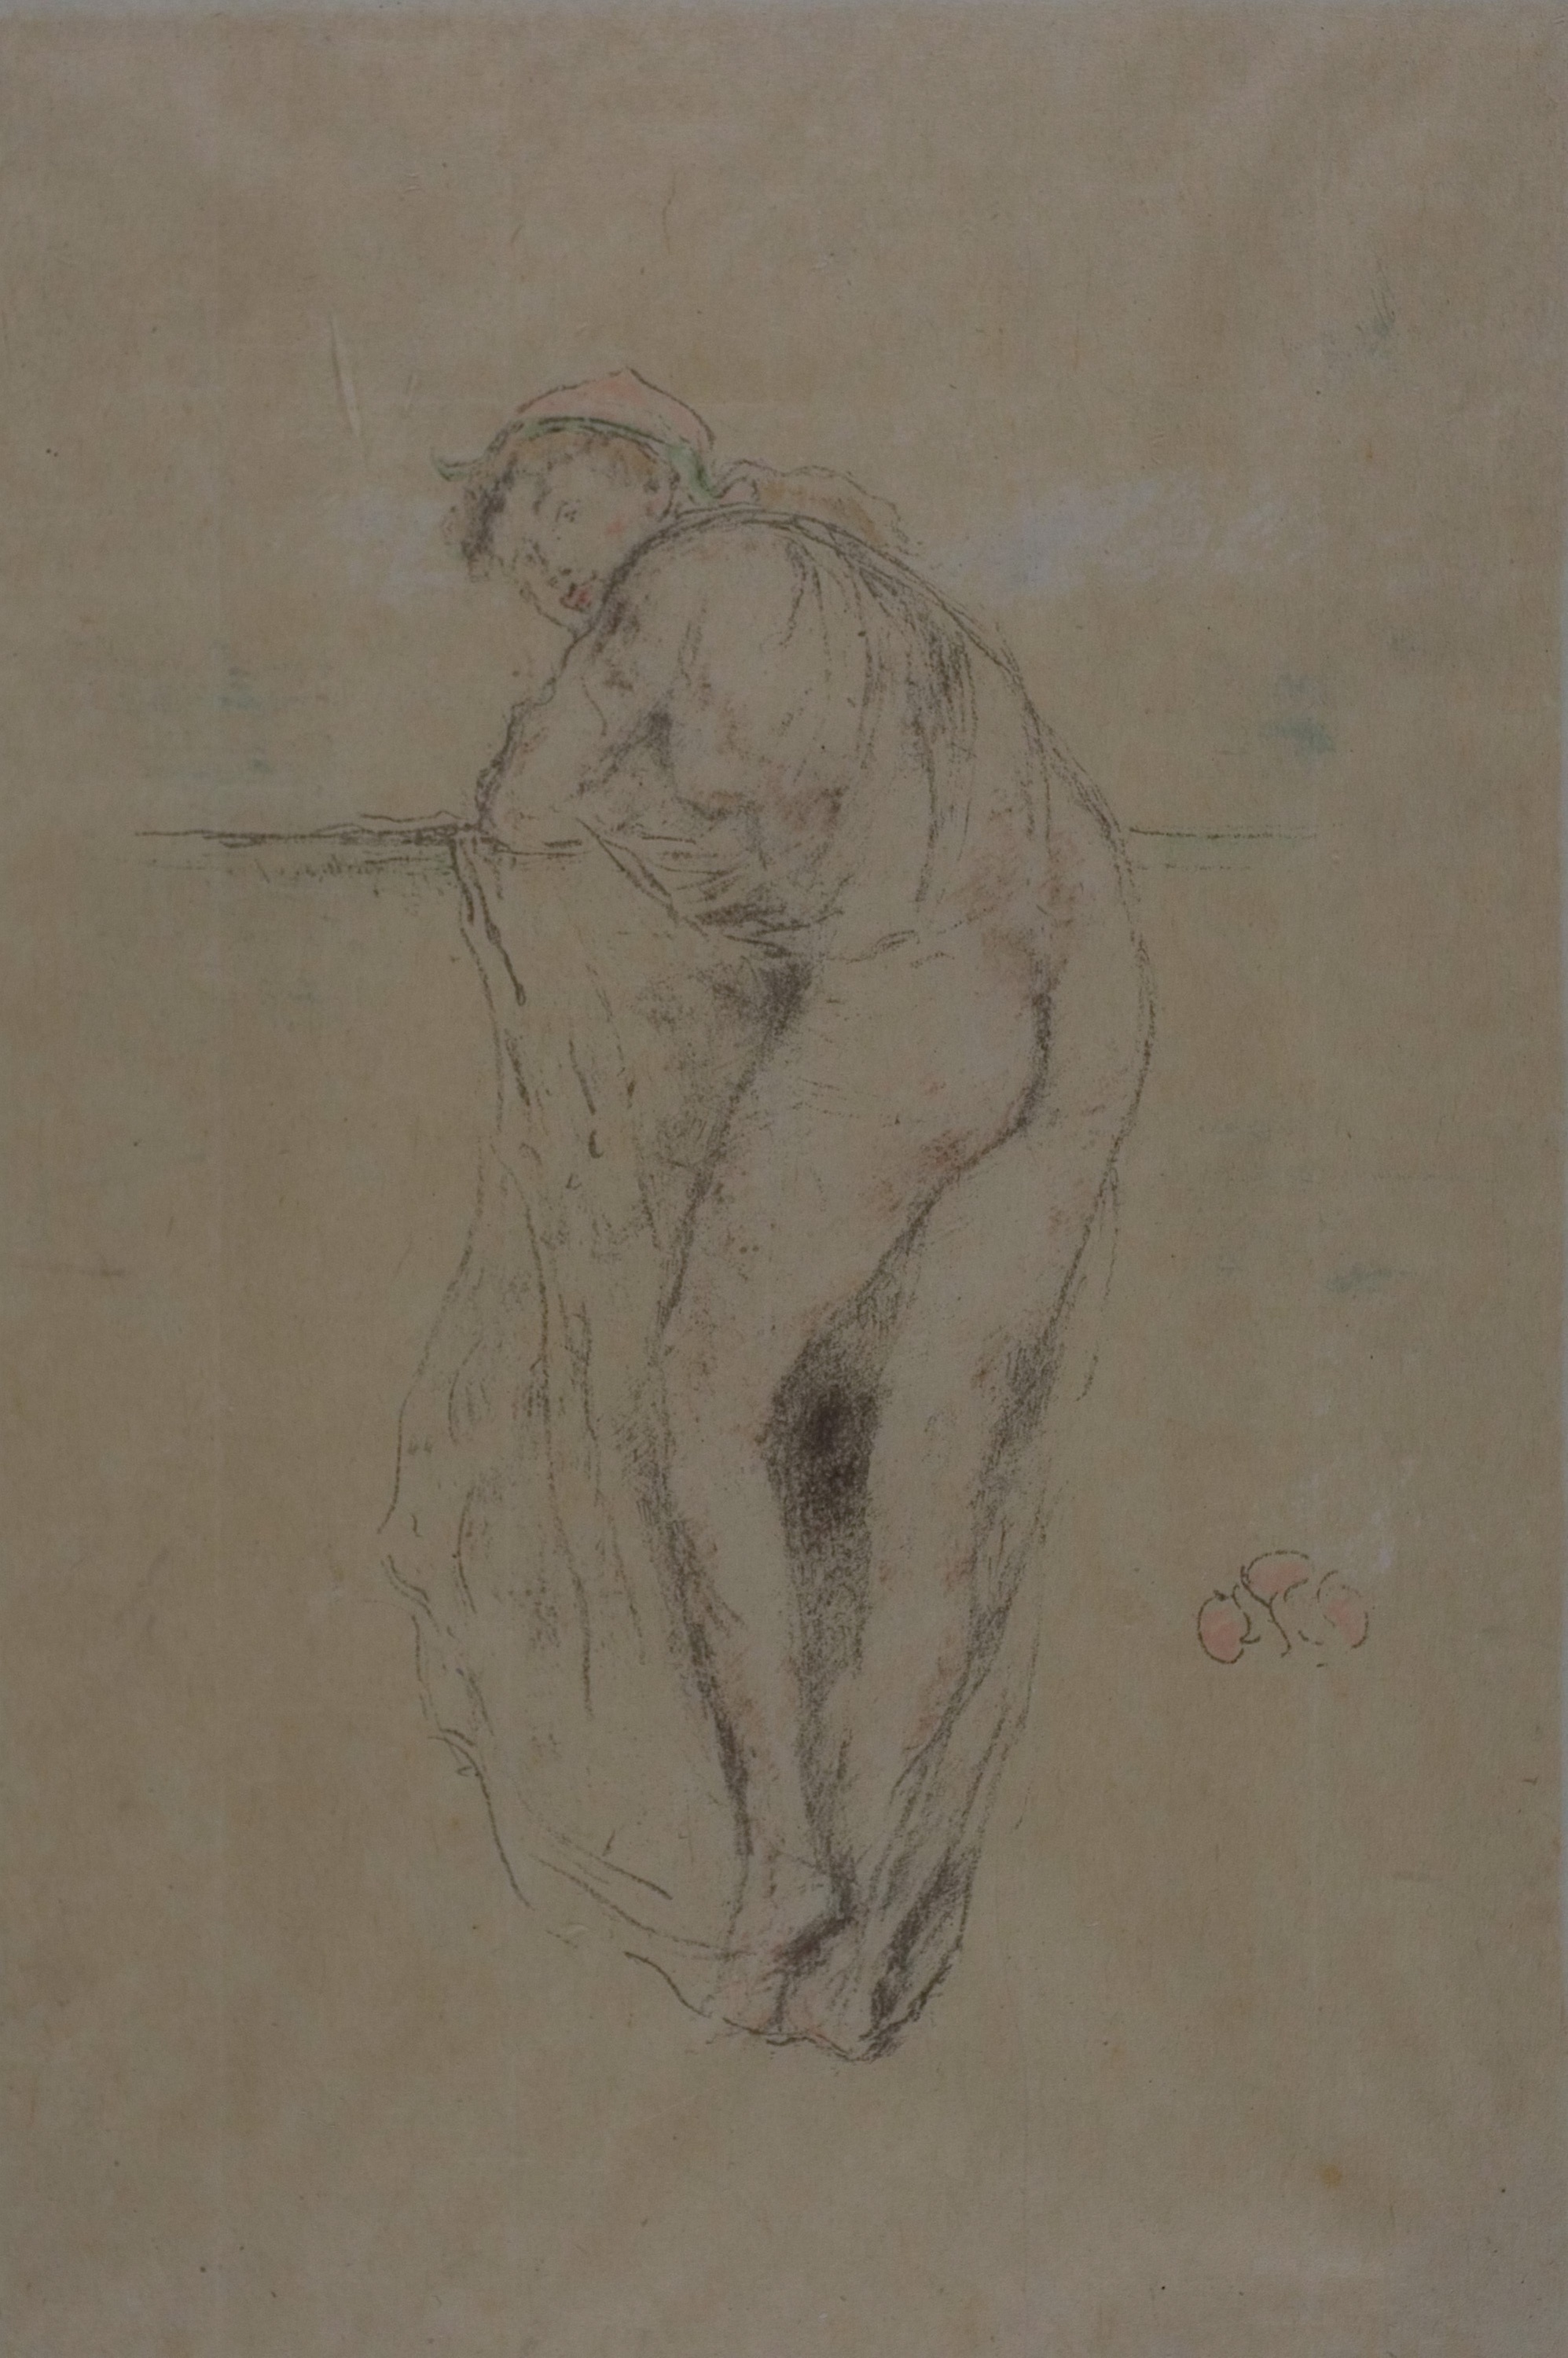
figure drawing, drawing, sketch, arm, hand, artwork, art, portrait, painting, visual arts, art model